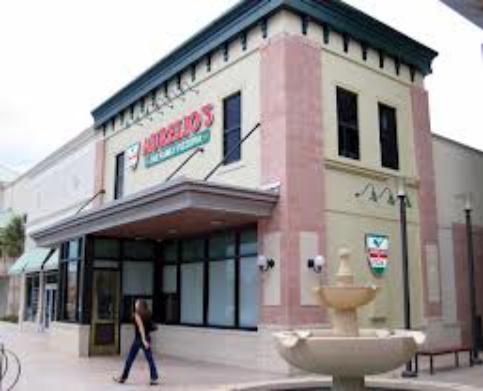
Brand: Aurelio's Pizza
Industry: Food